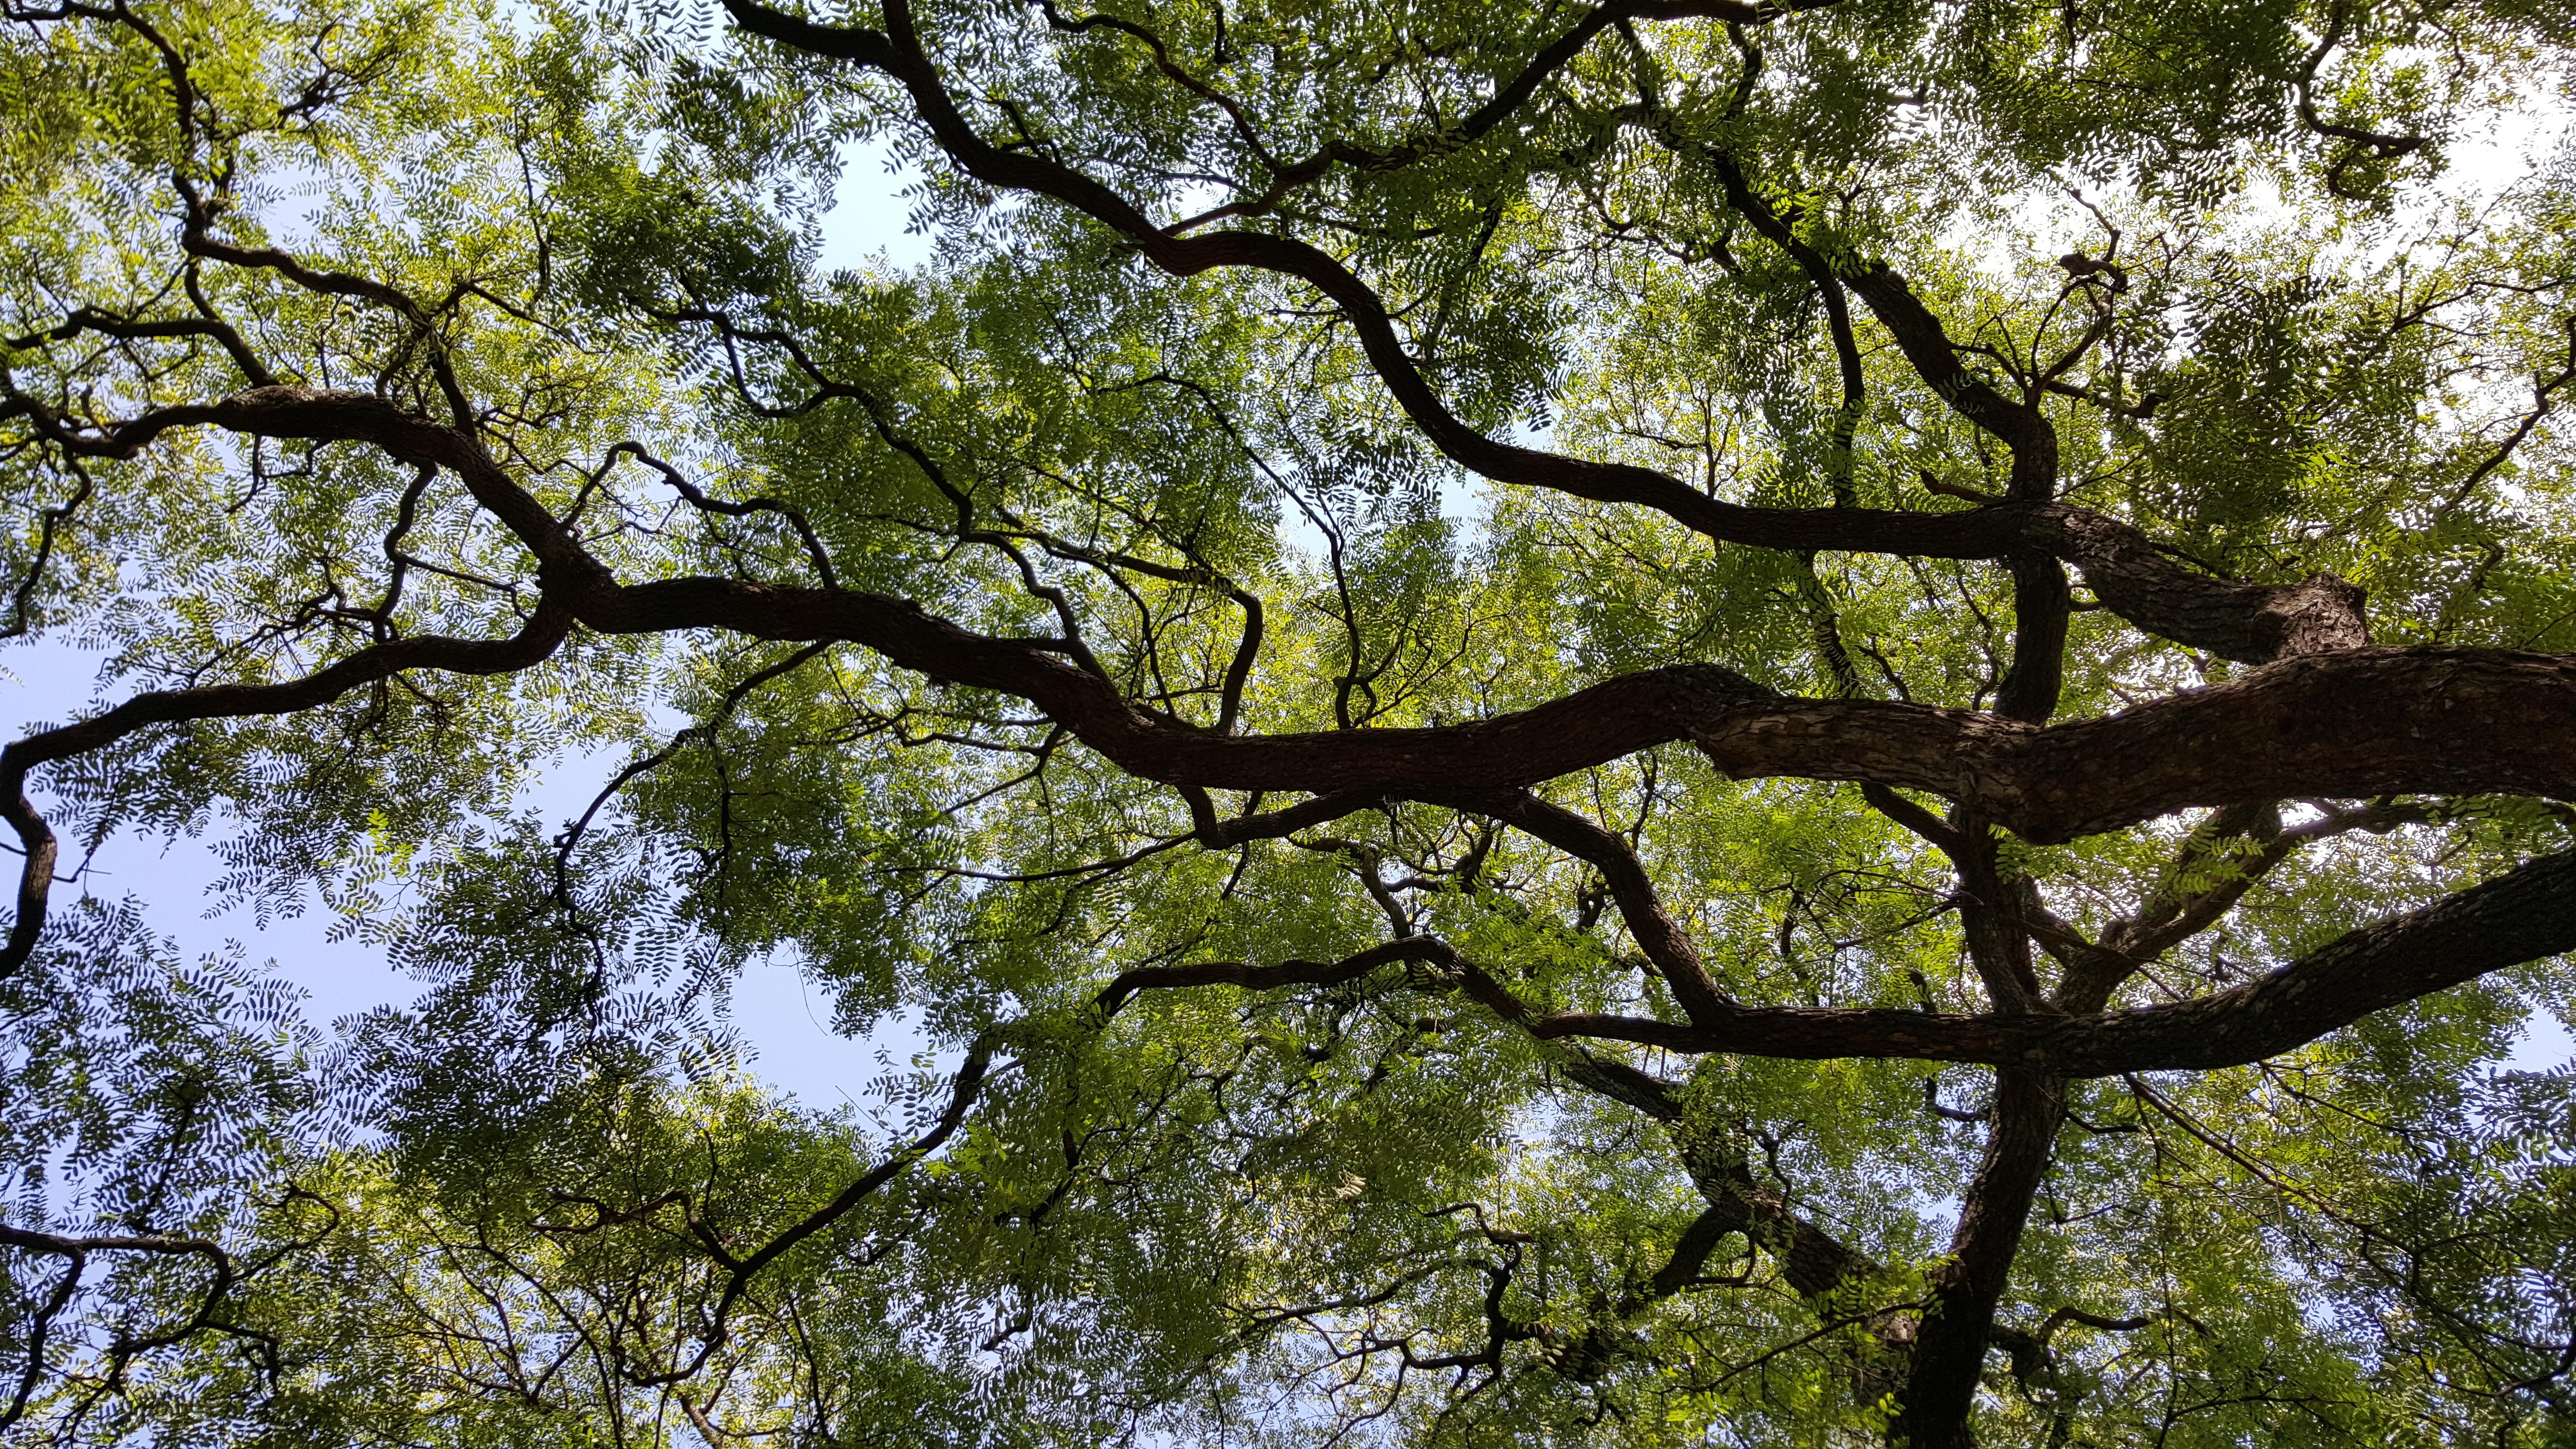
tree, forest, branch, blossom, plant, sunlight, leaf, flower, green, autumn, botany, deciduous, oak, woodland, flowering plant, woody plant, land plant